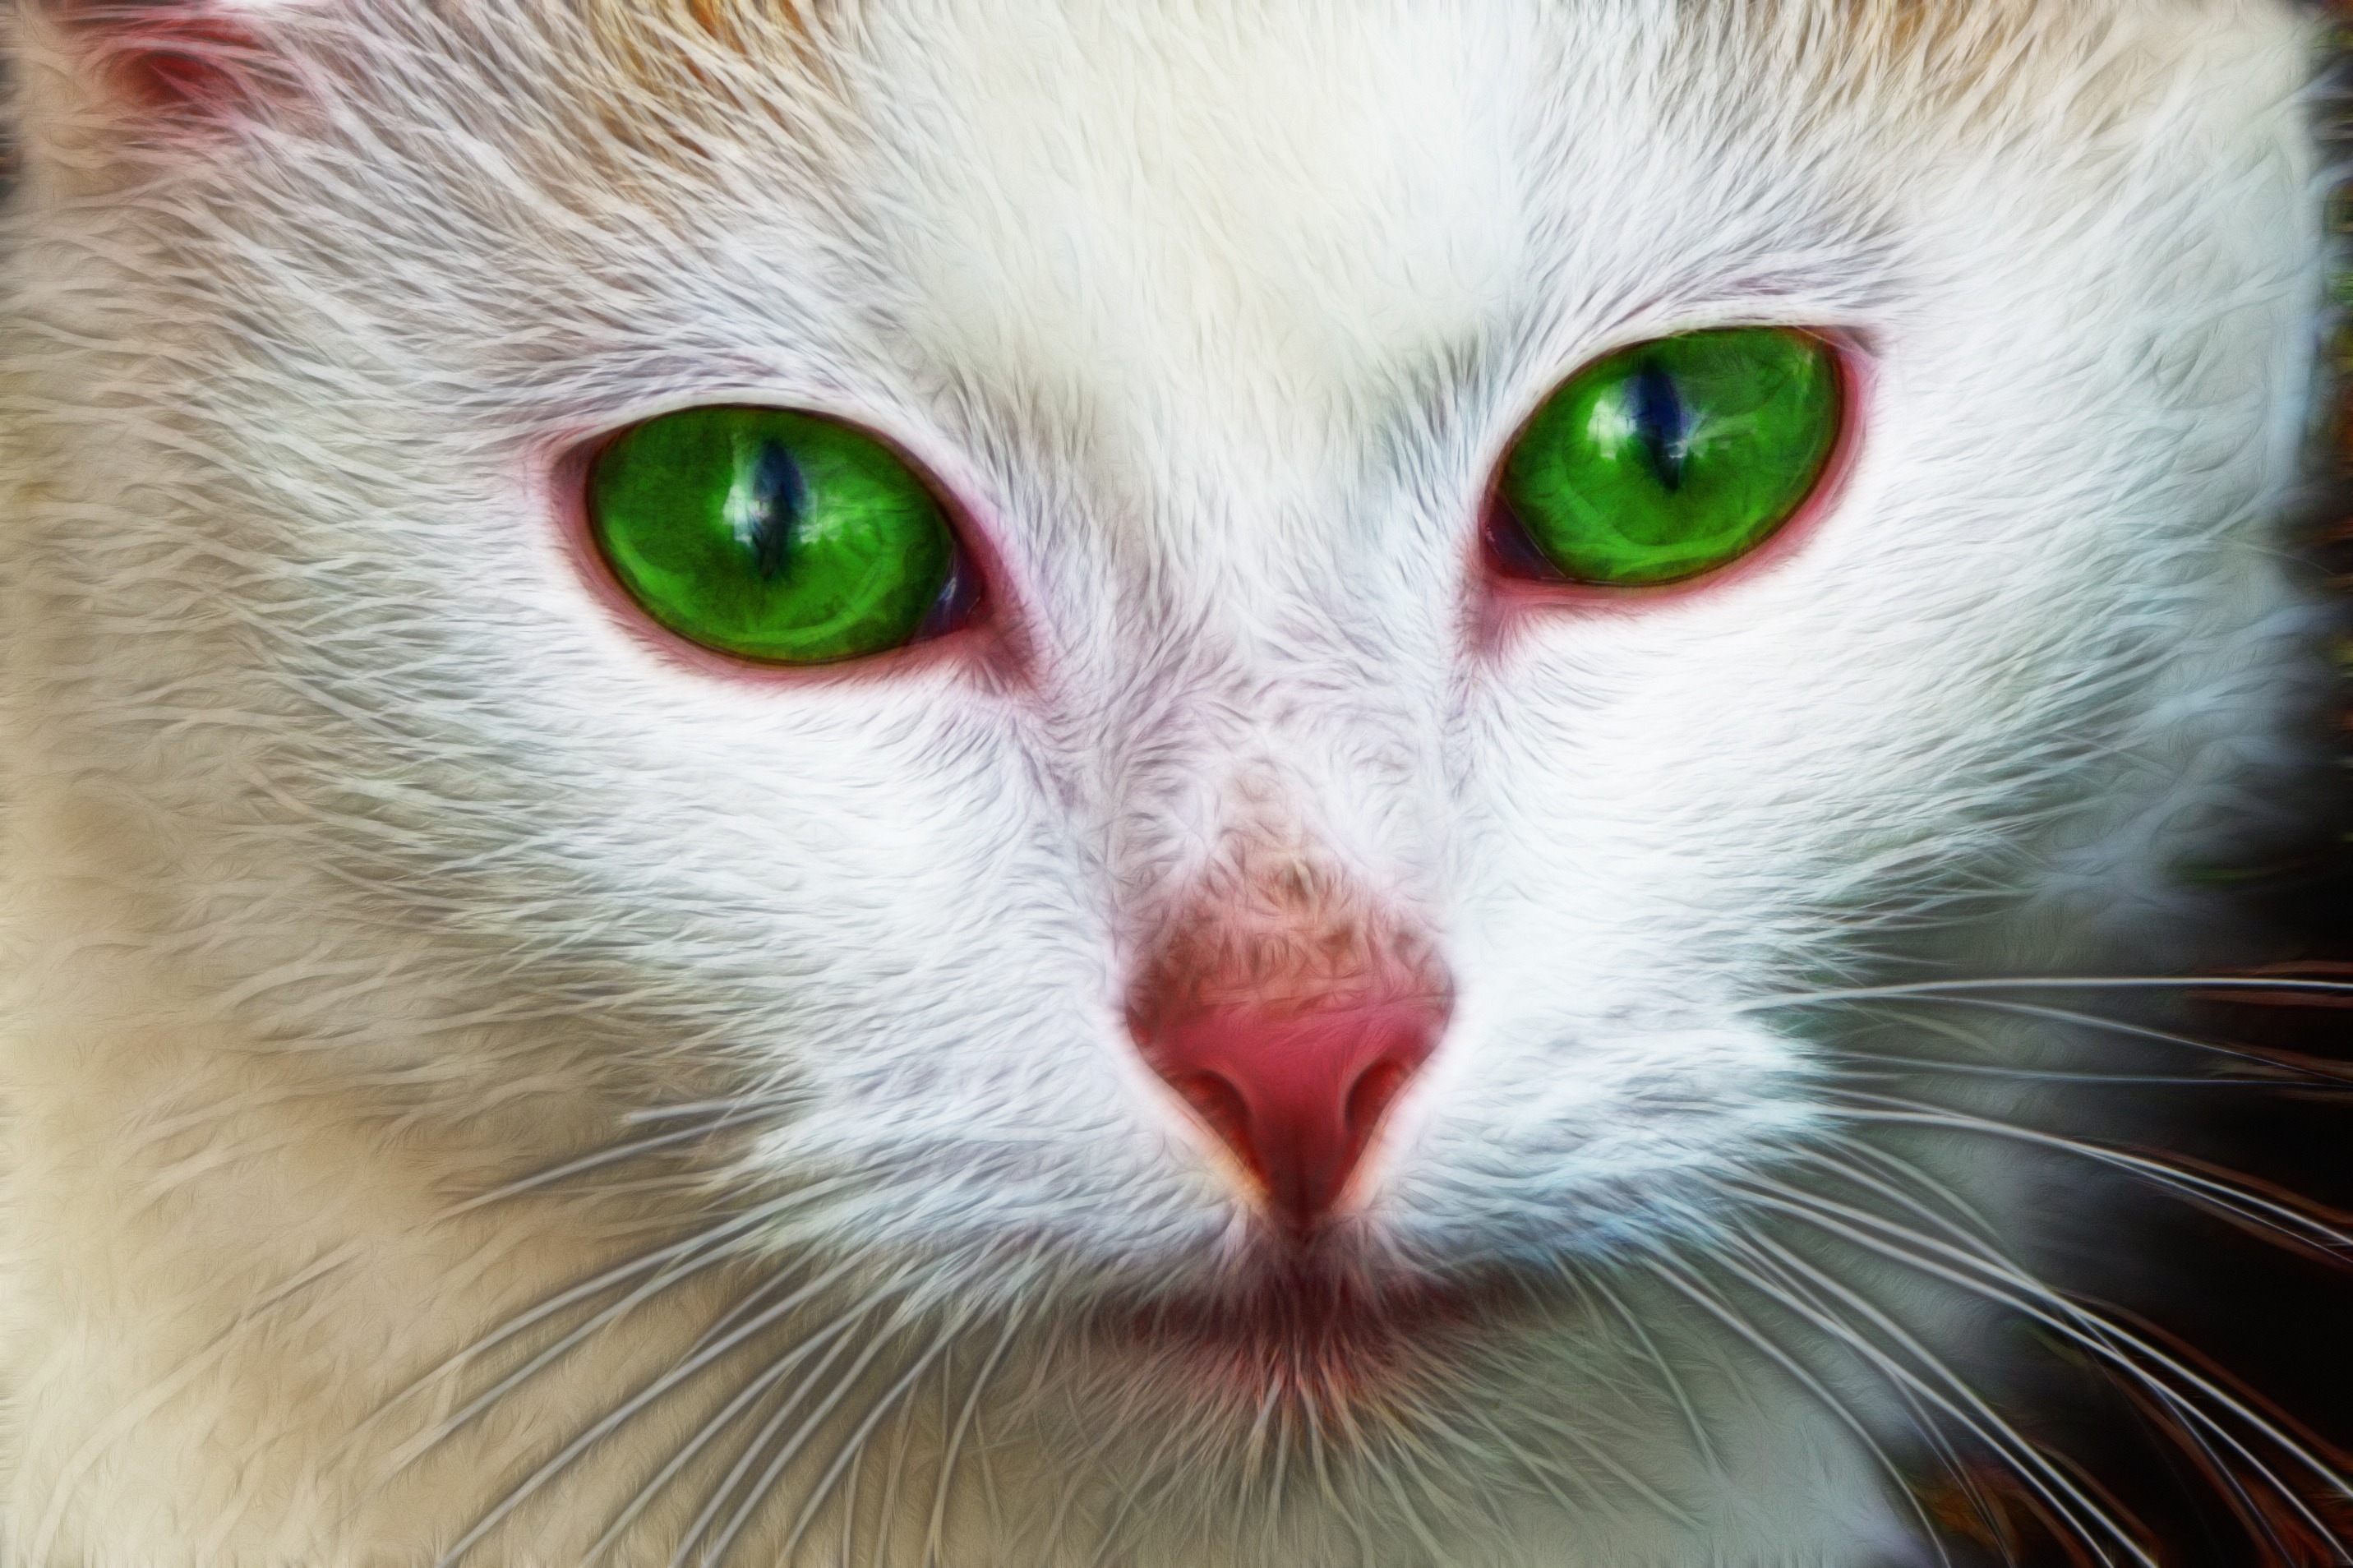
nature, white, animal, pet, portrait, kitten, cat, mammal, artwork, close up, face, nose, whiskers, snout, design, eye, vertebrate, beauty, surreal, graphic, fantasy, organ, digital art, cute cat, cat face, cat's eyes, graphical, small to medium sized cats, cat like mammal, computer graphic